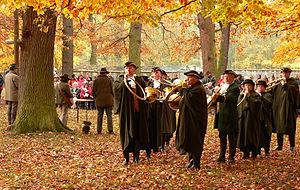
Le cerf dans la culture est présent dans de nombreux récits, contes ou légendes, chez tous les peuples qui l'ont côtoyé ou chassé depuis la préhistoire. Il a donc joué un rôle important du Maghreb, de l'Europe, de l'Asie et via le Détroit de Béring, de l'Amérique du Nord. Ce sont les bois qui ornent son front qui en ont fait un animal mythique par leur majesté et leur renouvellement périodique considéré comme un symbole de fertilité, de la mort et de la renaissance. La puissance de son brame et le caractère tumultueux de ses amours s'ajoutent au mythe et témoignent du renouvellement continu de la vie dans de nombreuses traditions religieuses. Ce fut l'un des animaux les plus représentés de la Préhistoire, à l'Antiquité puis au cours du Moyen Âge dans les miniatures et enluminures ornant une grande partie des livres et traités de chasse lui ont été consacrés.